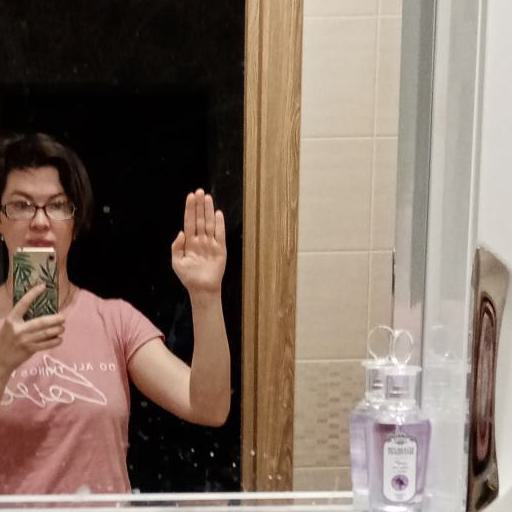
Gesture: stop